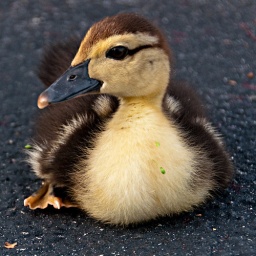
I spotted a duck with her babies in Coconut Creek, FL